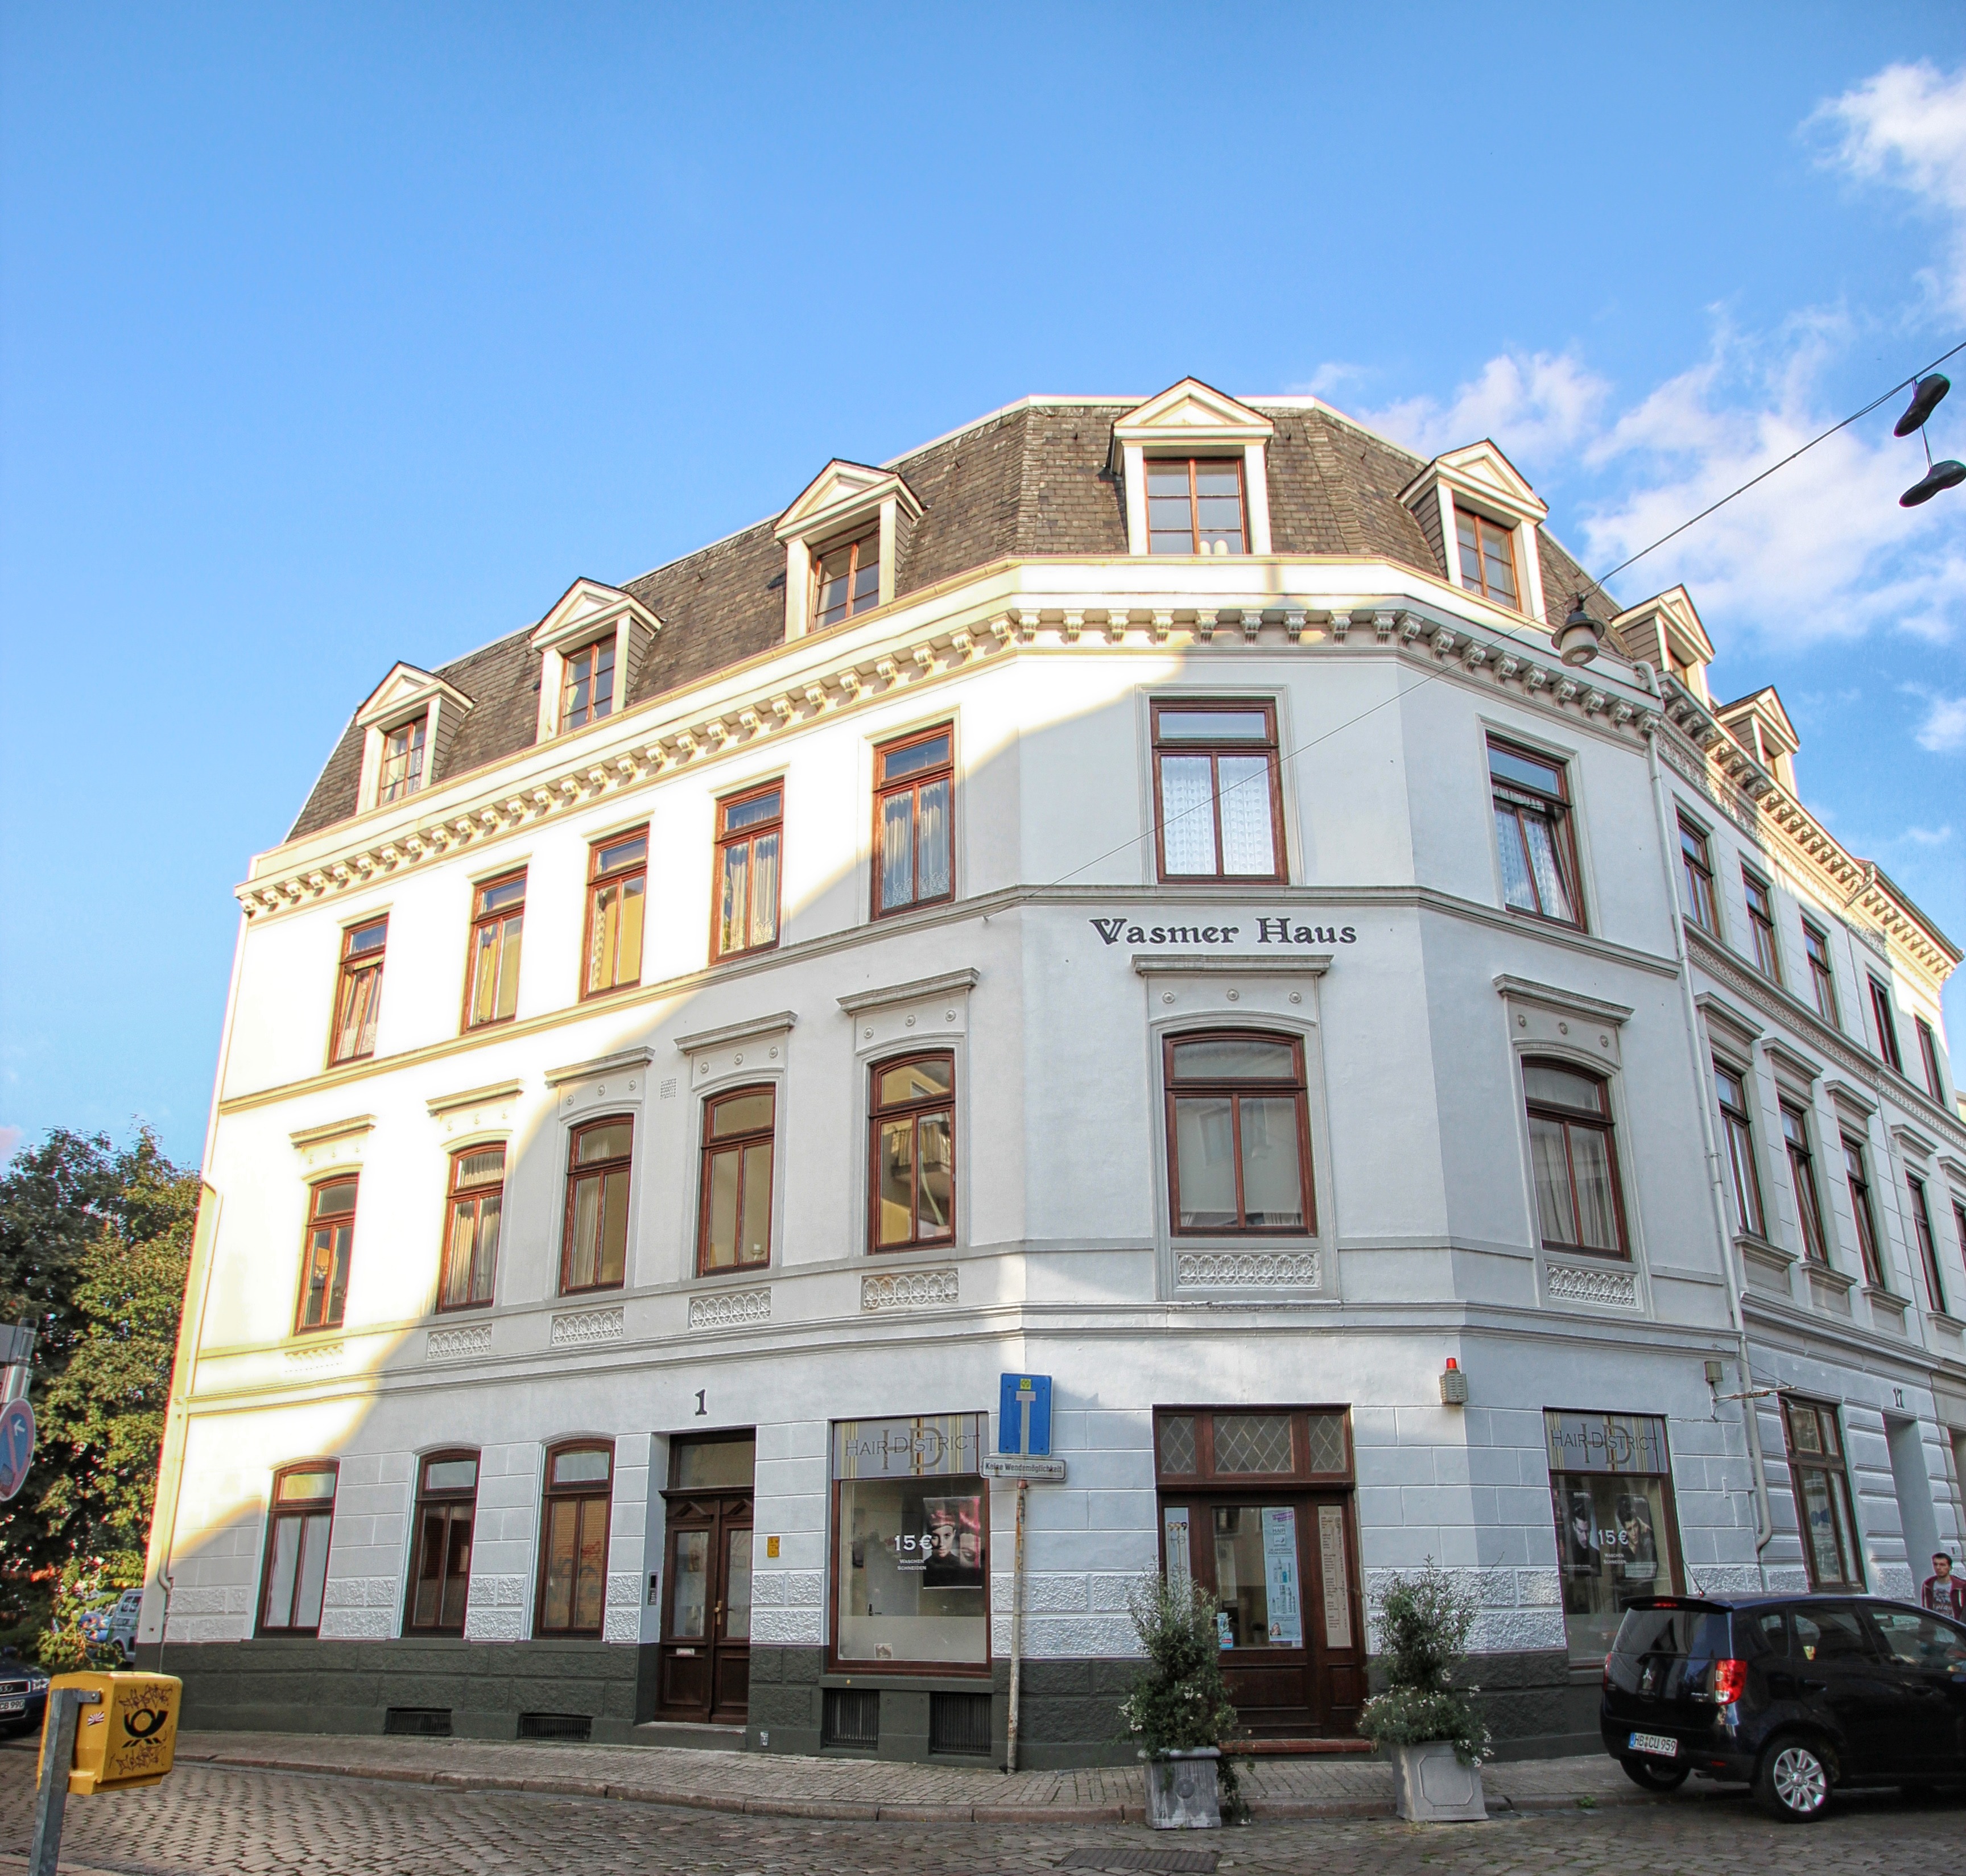
architecture, sky, street, mansion, house, sidewalk, building, palace, city, urban, downtown, landmark, facade, property, clouds, germany, estate, cities, neighbourhood, bremen, classical architecture